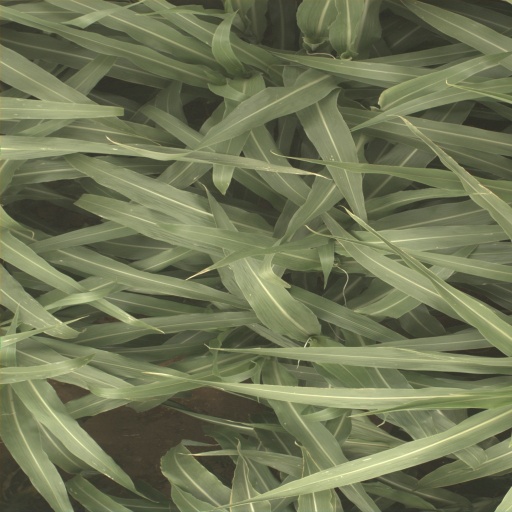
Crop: sorghum